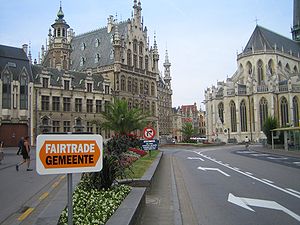
Fairtrade-by
Skilt i Leuven, der er Fairtrade-by
Fairtrade-by er en status, der kan tildeles en by af en anerkendt Fair trade organisation. Begrebet kan udvides til også at omfatte universiteter og gymnasier.